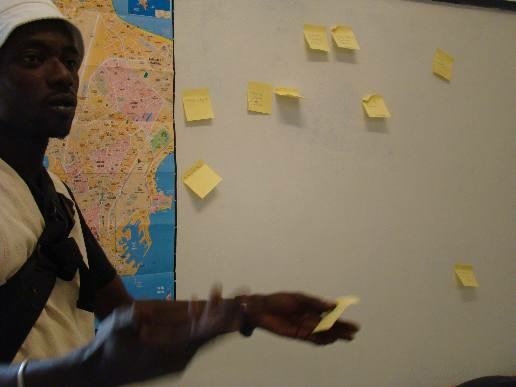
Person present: Yes